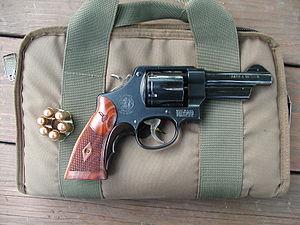
Le Smith&Wesson Model 22 est la version commerciale du S&W M1917 produit durant la Première Guerre mondiale pour compléter la dotation des Colt M1911. Produit de 1917 à 1966, il est réintroduit en 2007 pour les collectionneurs nord-américains.